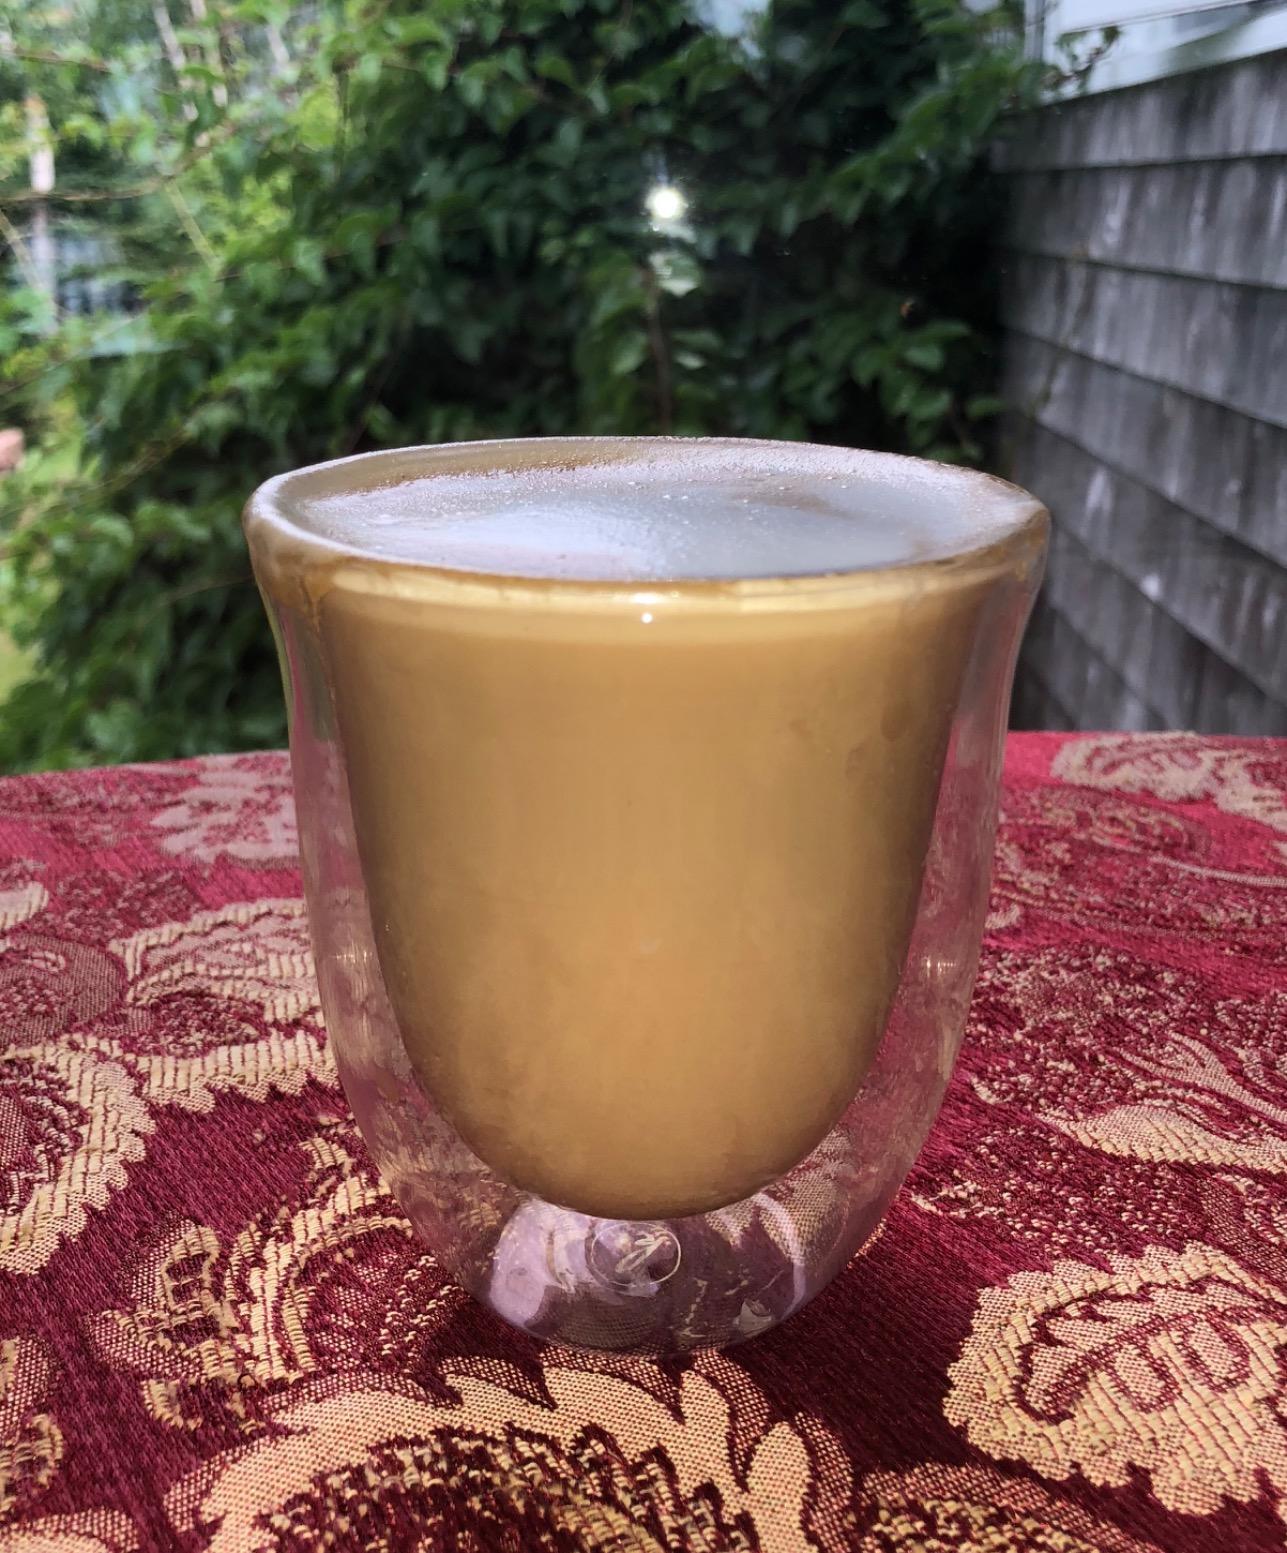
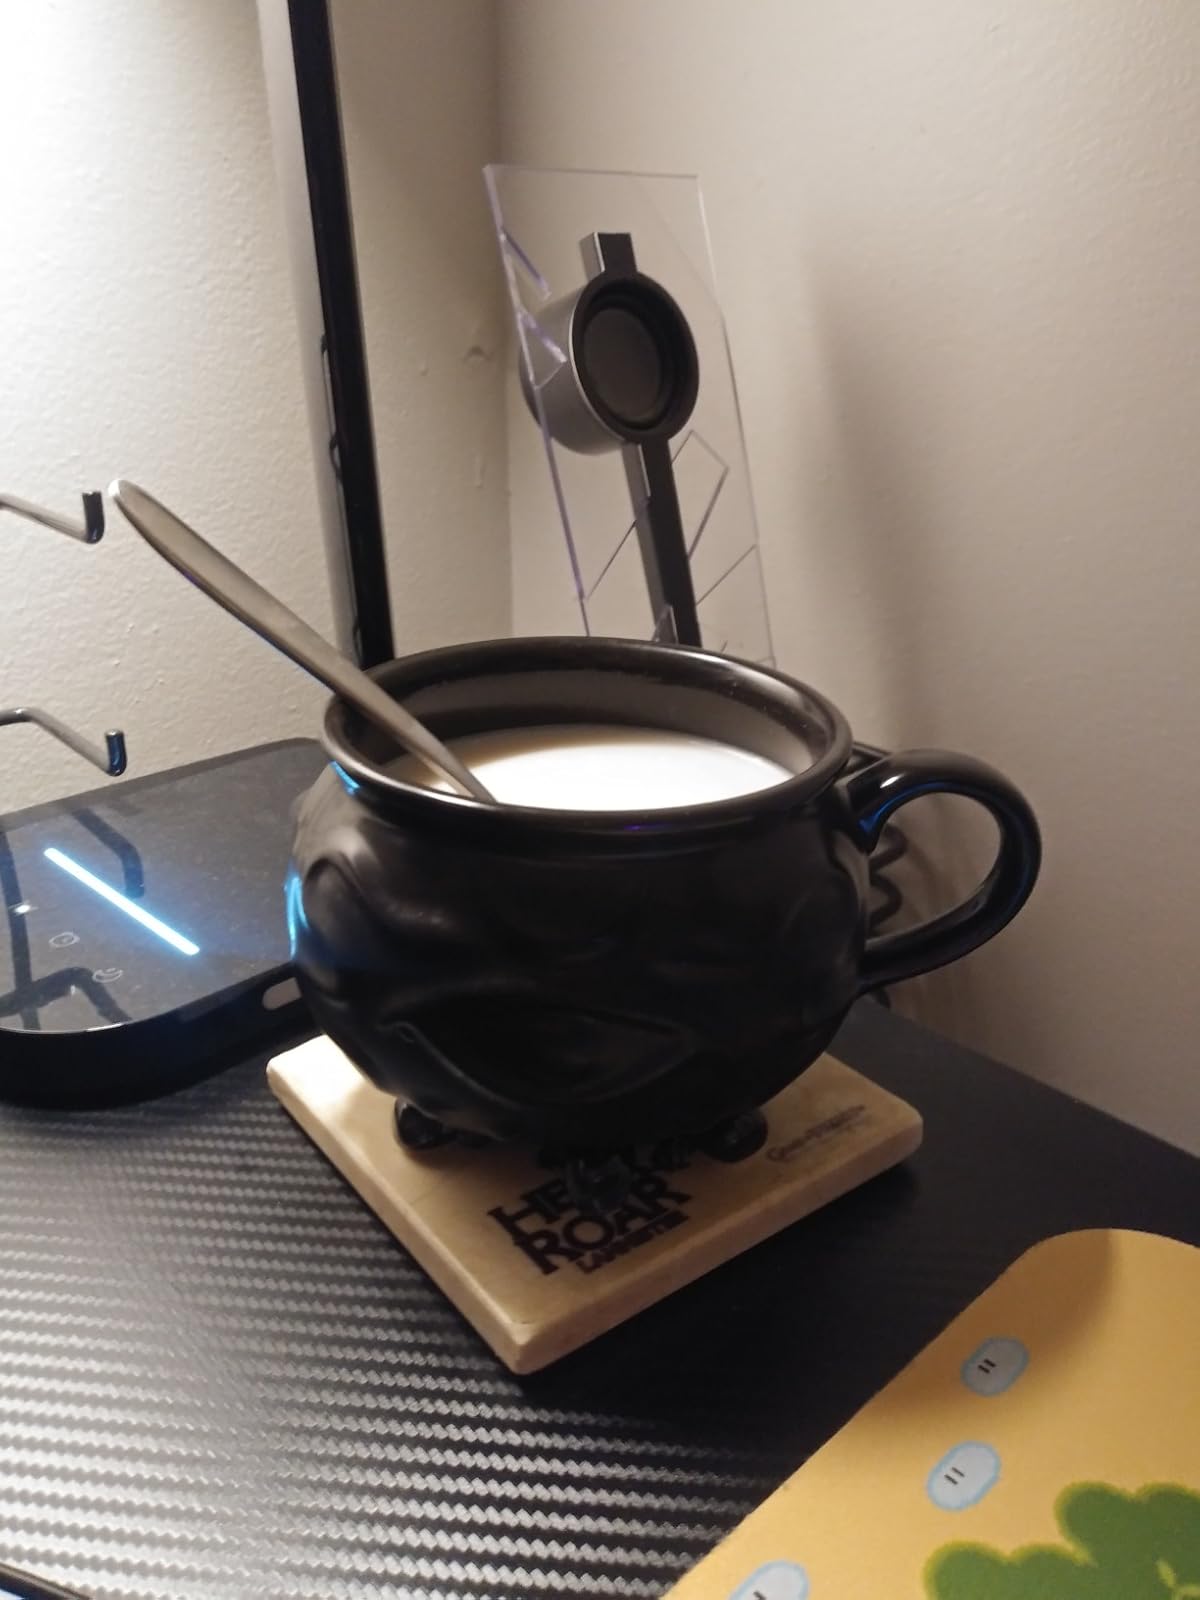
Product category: items_mug
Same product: no